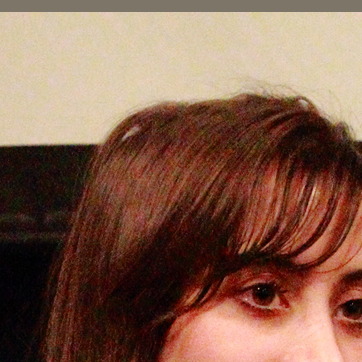
Material: hair